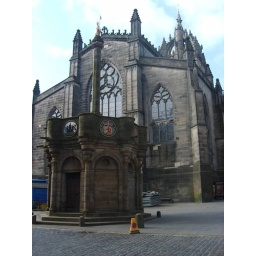
the little building in front had crests that reminded us of Harry Potter house Gryffndor